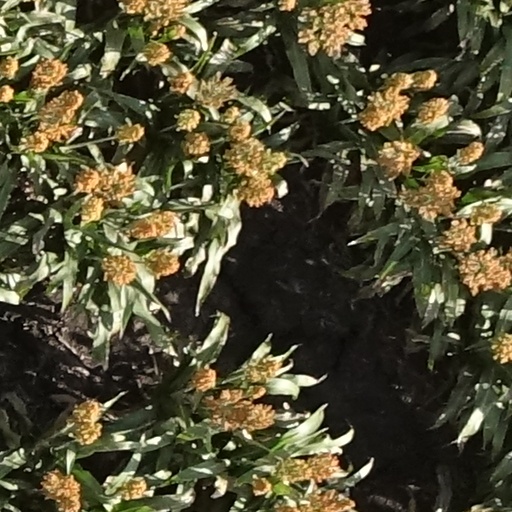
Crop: sorghum